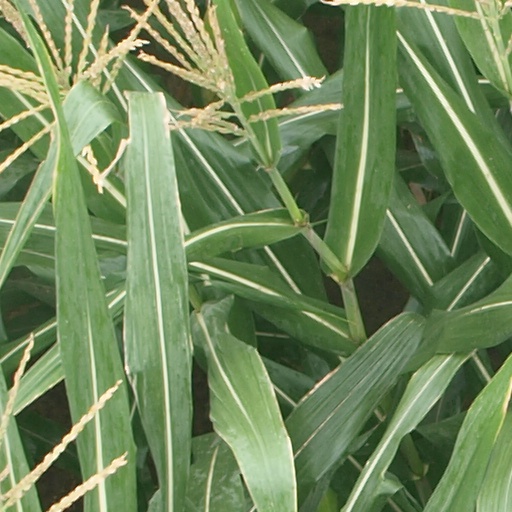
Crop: maize; corn